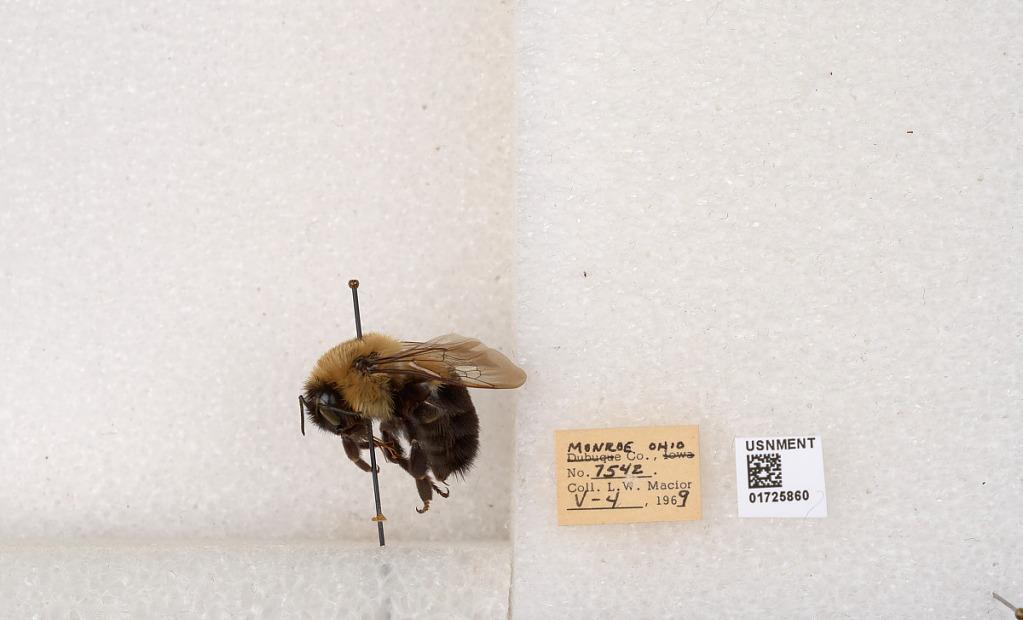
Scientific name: Bombus impatiens Cresson
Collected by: L. Macior
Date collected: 1969-5-4
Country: United States
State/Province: Ohio
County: Monroe
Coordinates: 39.7274, -81.0829